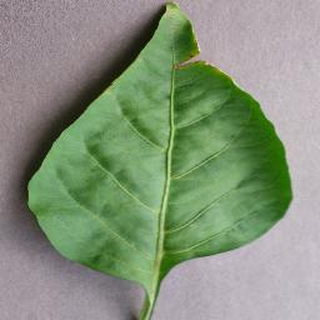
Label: healthy_bell_pepper